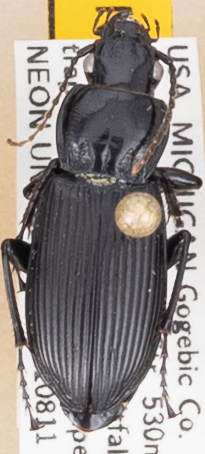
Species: Pterostichus melanarius melanarius
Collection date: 2021-08-11
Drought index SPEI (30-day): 0.142
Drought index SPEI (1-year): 0.272
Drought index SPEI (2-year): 1.28